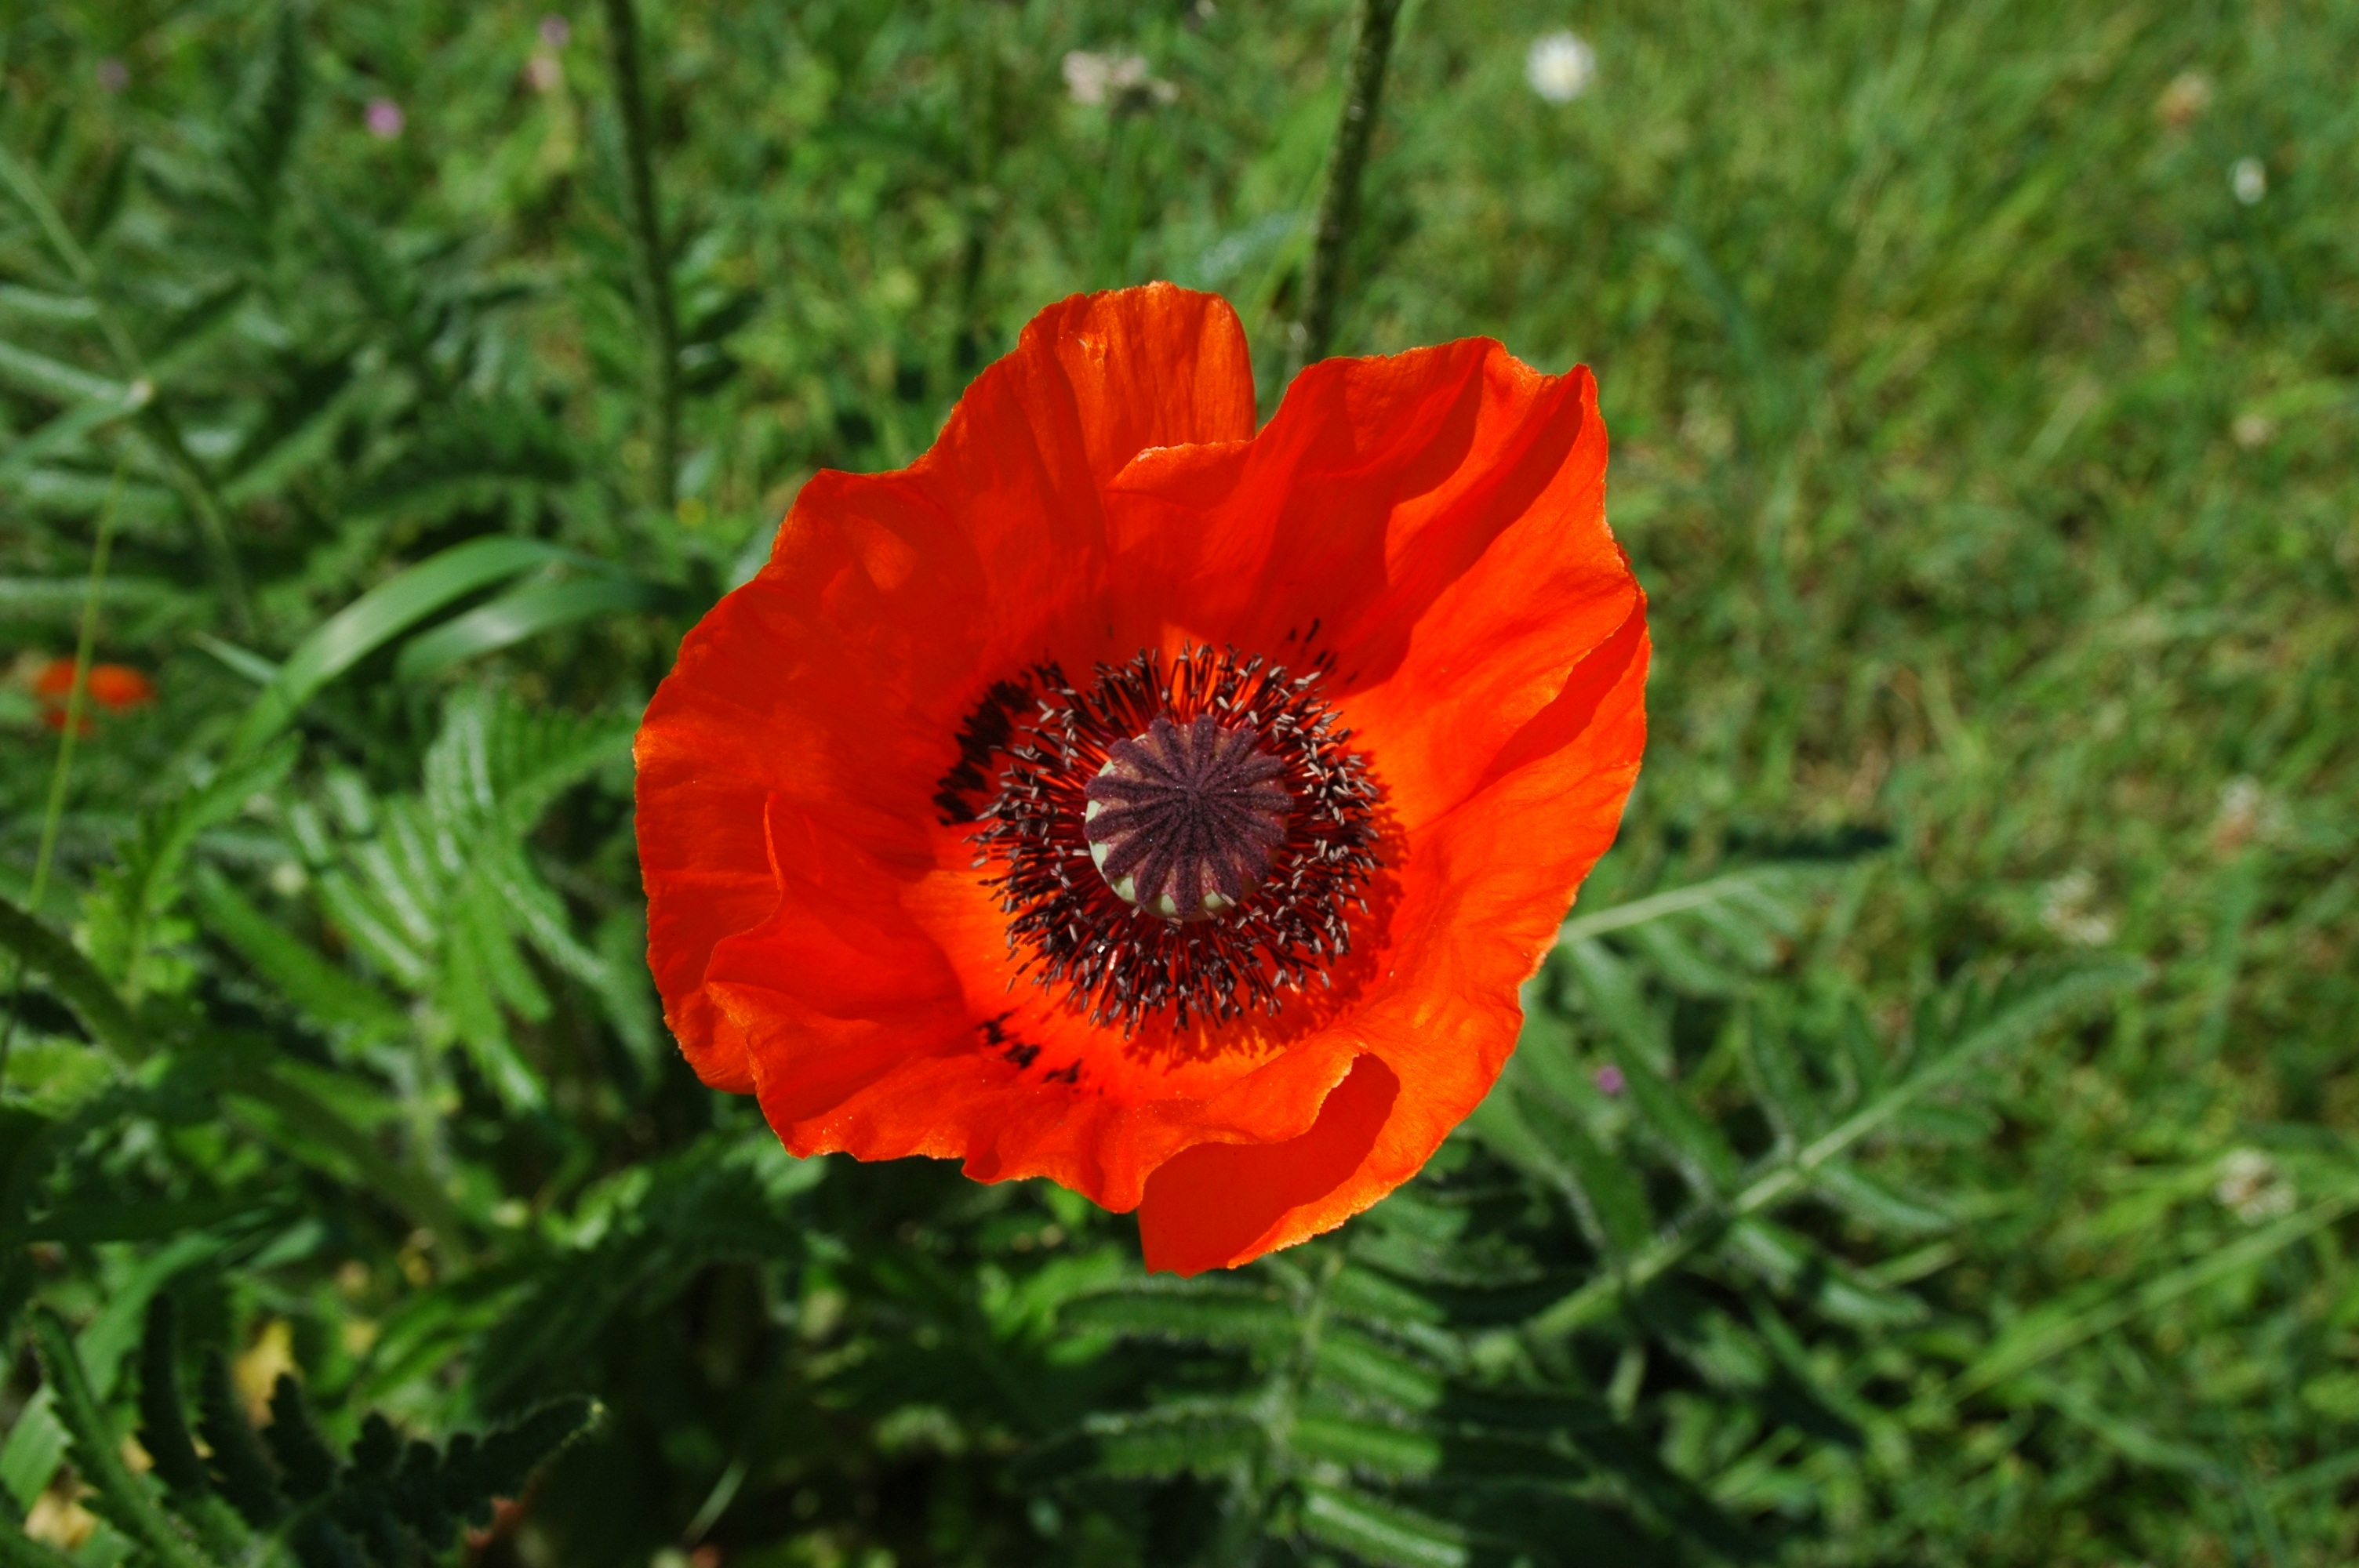
nature, grass, blossom, plant, field, meadow, flower, petal, bloom, red, botany, flora, wildflower, klatschmohn, poppy, coquelicot, macro photography, flowering plant, annual plant, land plant, poppy family